Indiana Mammoth Internal Improvement Act

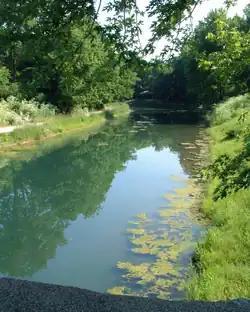
A restored section of canal in Delphi, Indiana.

From the early onset it was noted that the different projects did not work together, but instead competed with each other for funds and land. By trying to construct all the project at once, there was also a labor shortage and the projects began competing with each other for workers, significantly raising the originally projected labor costs. This posed a problem for the government, because they did not provide enough funds to complete each of the projects at the rates being paid, instead expecting them to start making money on their own, and funding their own completion. There was a brief by Governor David Wallace to attempt to force the commission to only build one route at a time to conserve funds and avoid what was becoming seen as an impending financial disaster, but the different factions in the General Assembly could not agree on which line should be completed first.